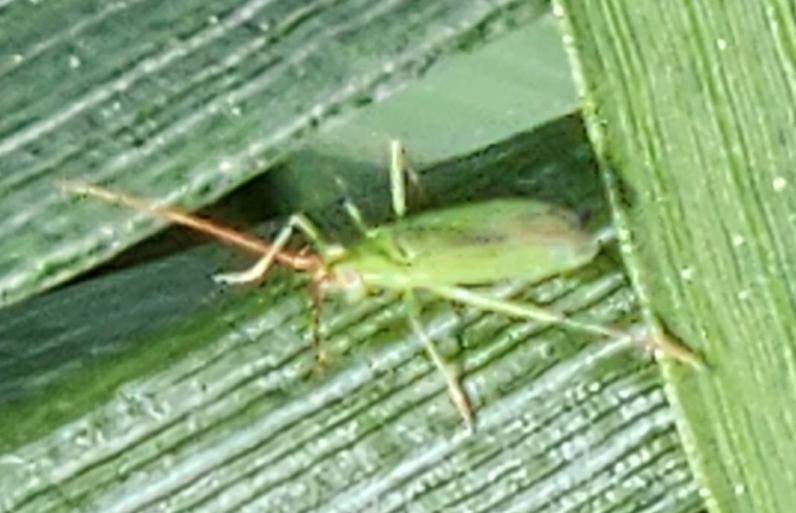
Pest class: non_pest_herbivores